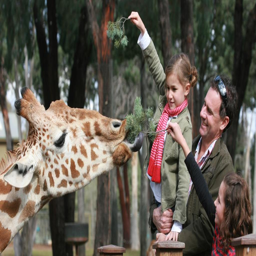
a city is home to a well - known zoo .